Charles Robin

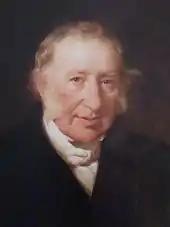

Charles Robin (October 30, 1743 – June 10, 1824) was a merchant from the Isle of Jersey, who traded between the maritime region of Canada and the British Isles.